Goose River Bank

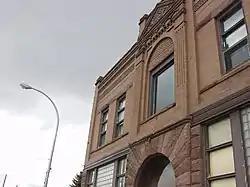
Building in 2006

The Goose River Bank in Mayville, North Dakota was designed by John W. Ross and was built in 1898. It was listed on the National Register of Historic Places in 1985.